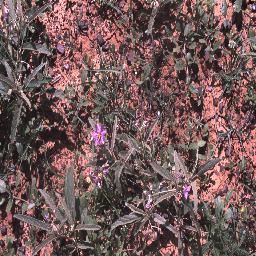
Label: negative